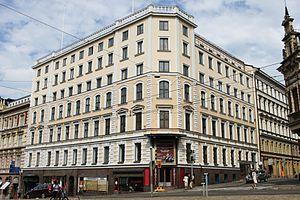
Cette Liste des bâtiments historiques d'Helsinki est non exhaustive et répertorie les plus anciens bâtiments du centre d'Helsinki datant du milieu du XVIIIᵉ siècle.